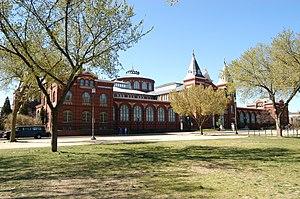
Le pavillon des Arts et des Industries est un édifice culturel situé sur le National Mall de Washington aux États-Unis.